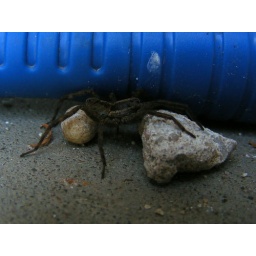
That white round rock under the back side of the spider was actually an egg sack it was dragging around.